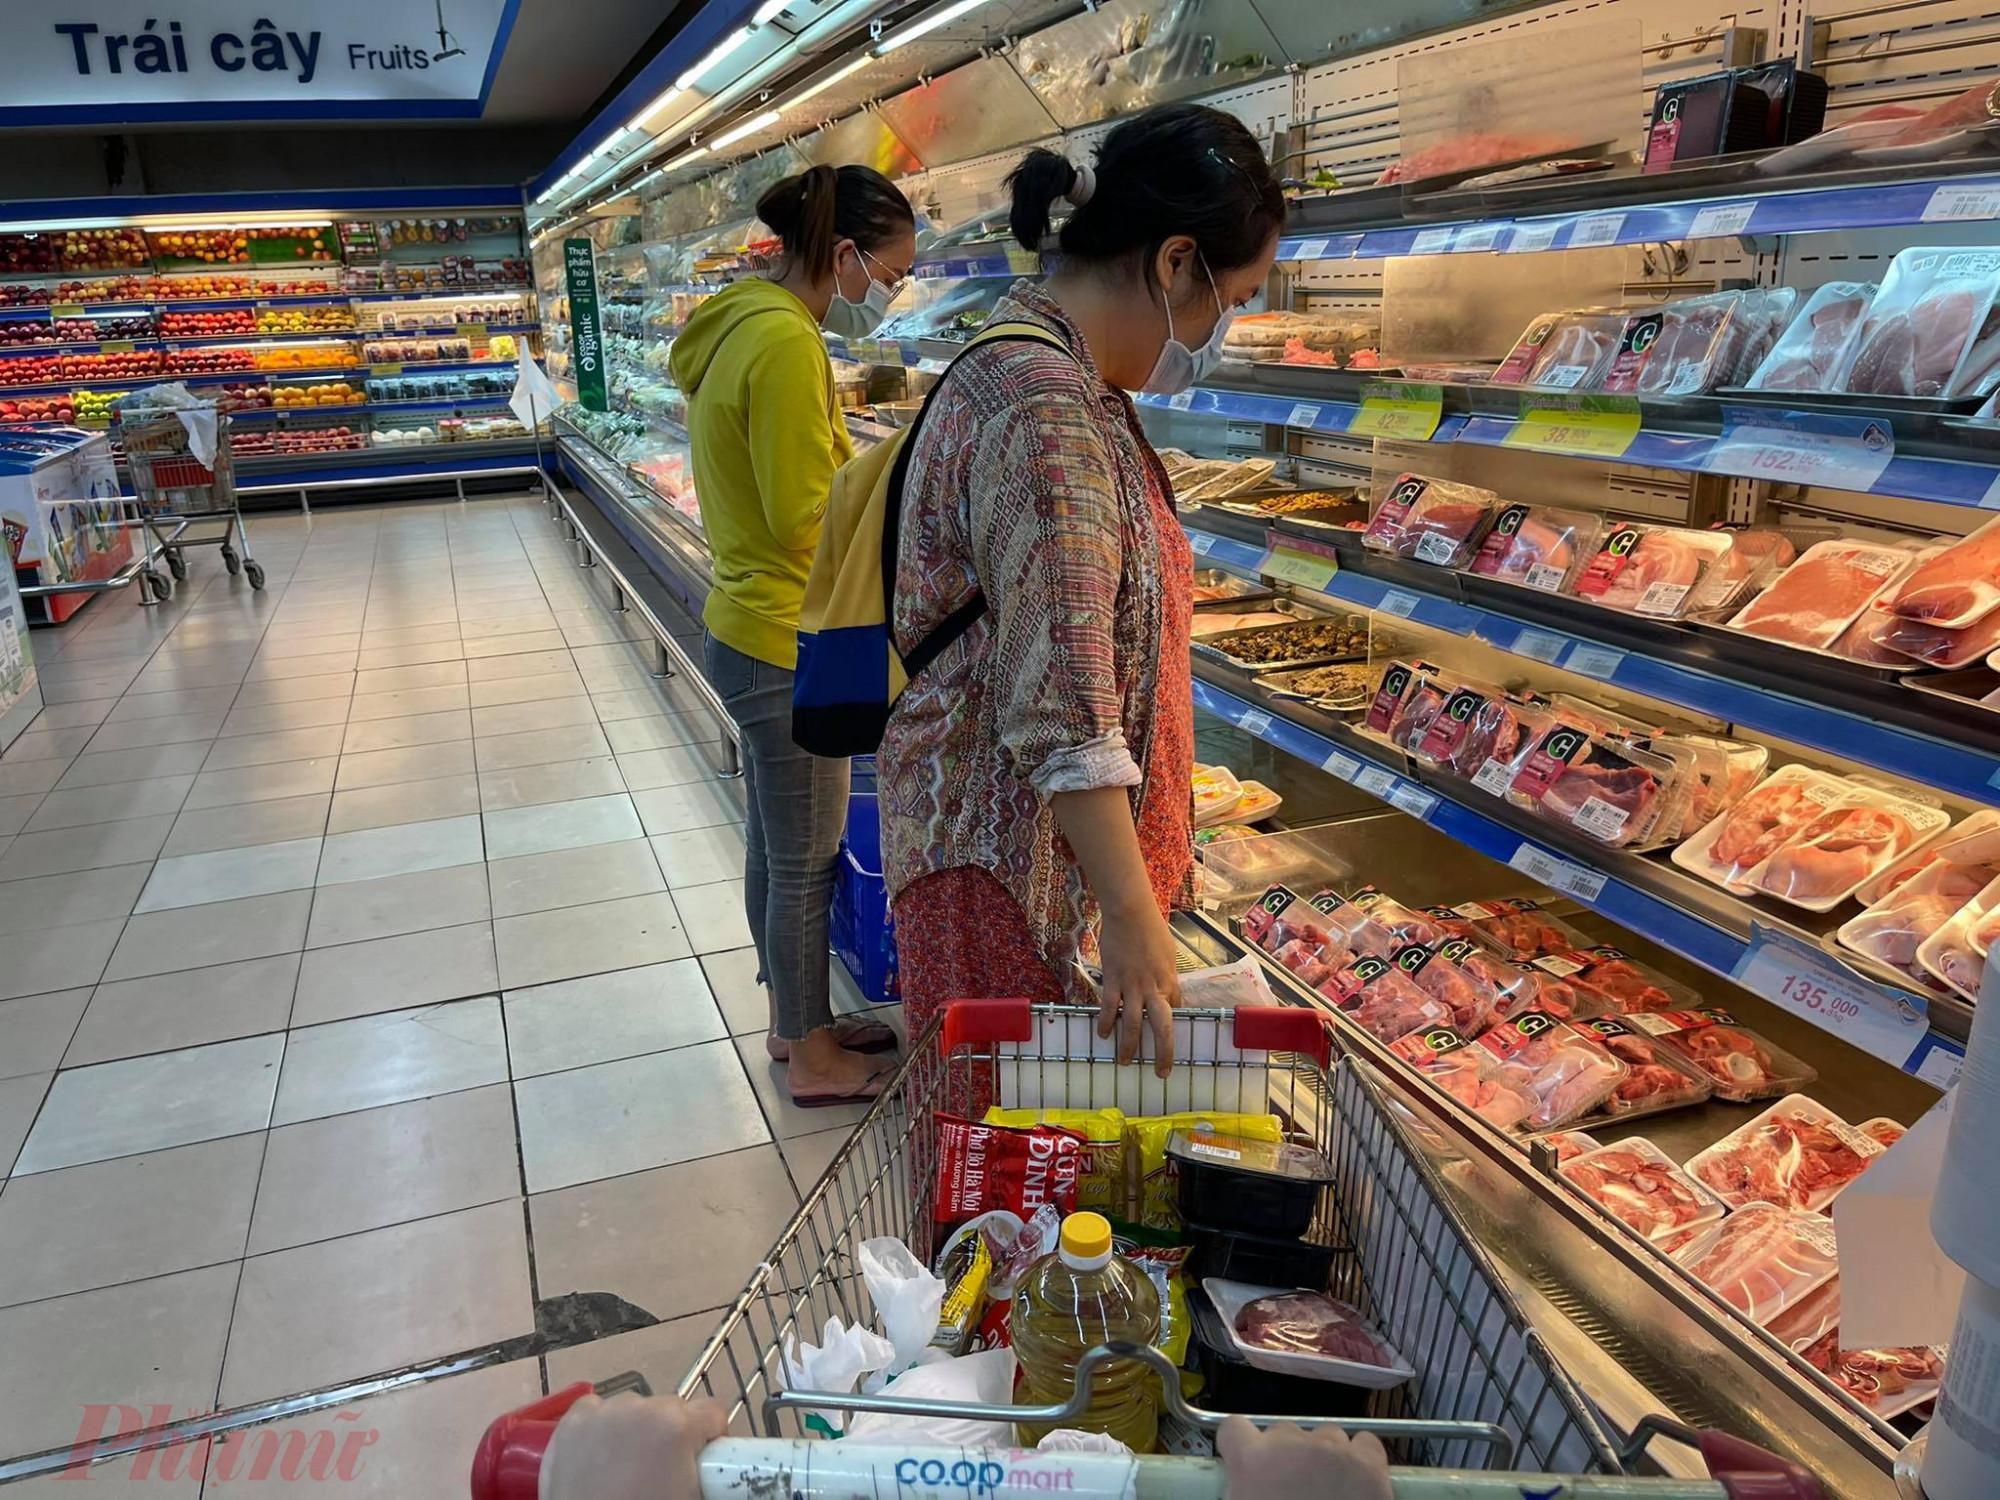
có hai người phụ nữ đang đứng gần một quầy hàng thịt